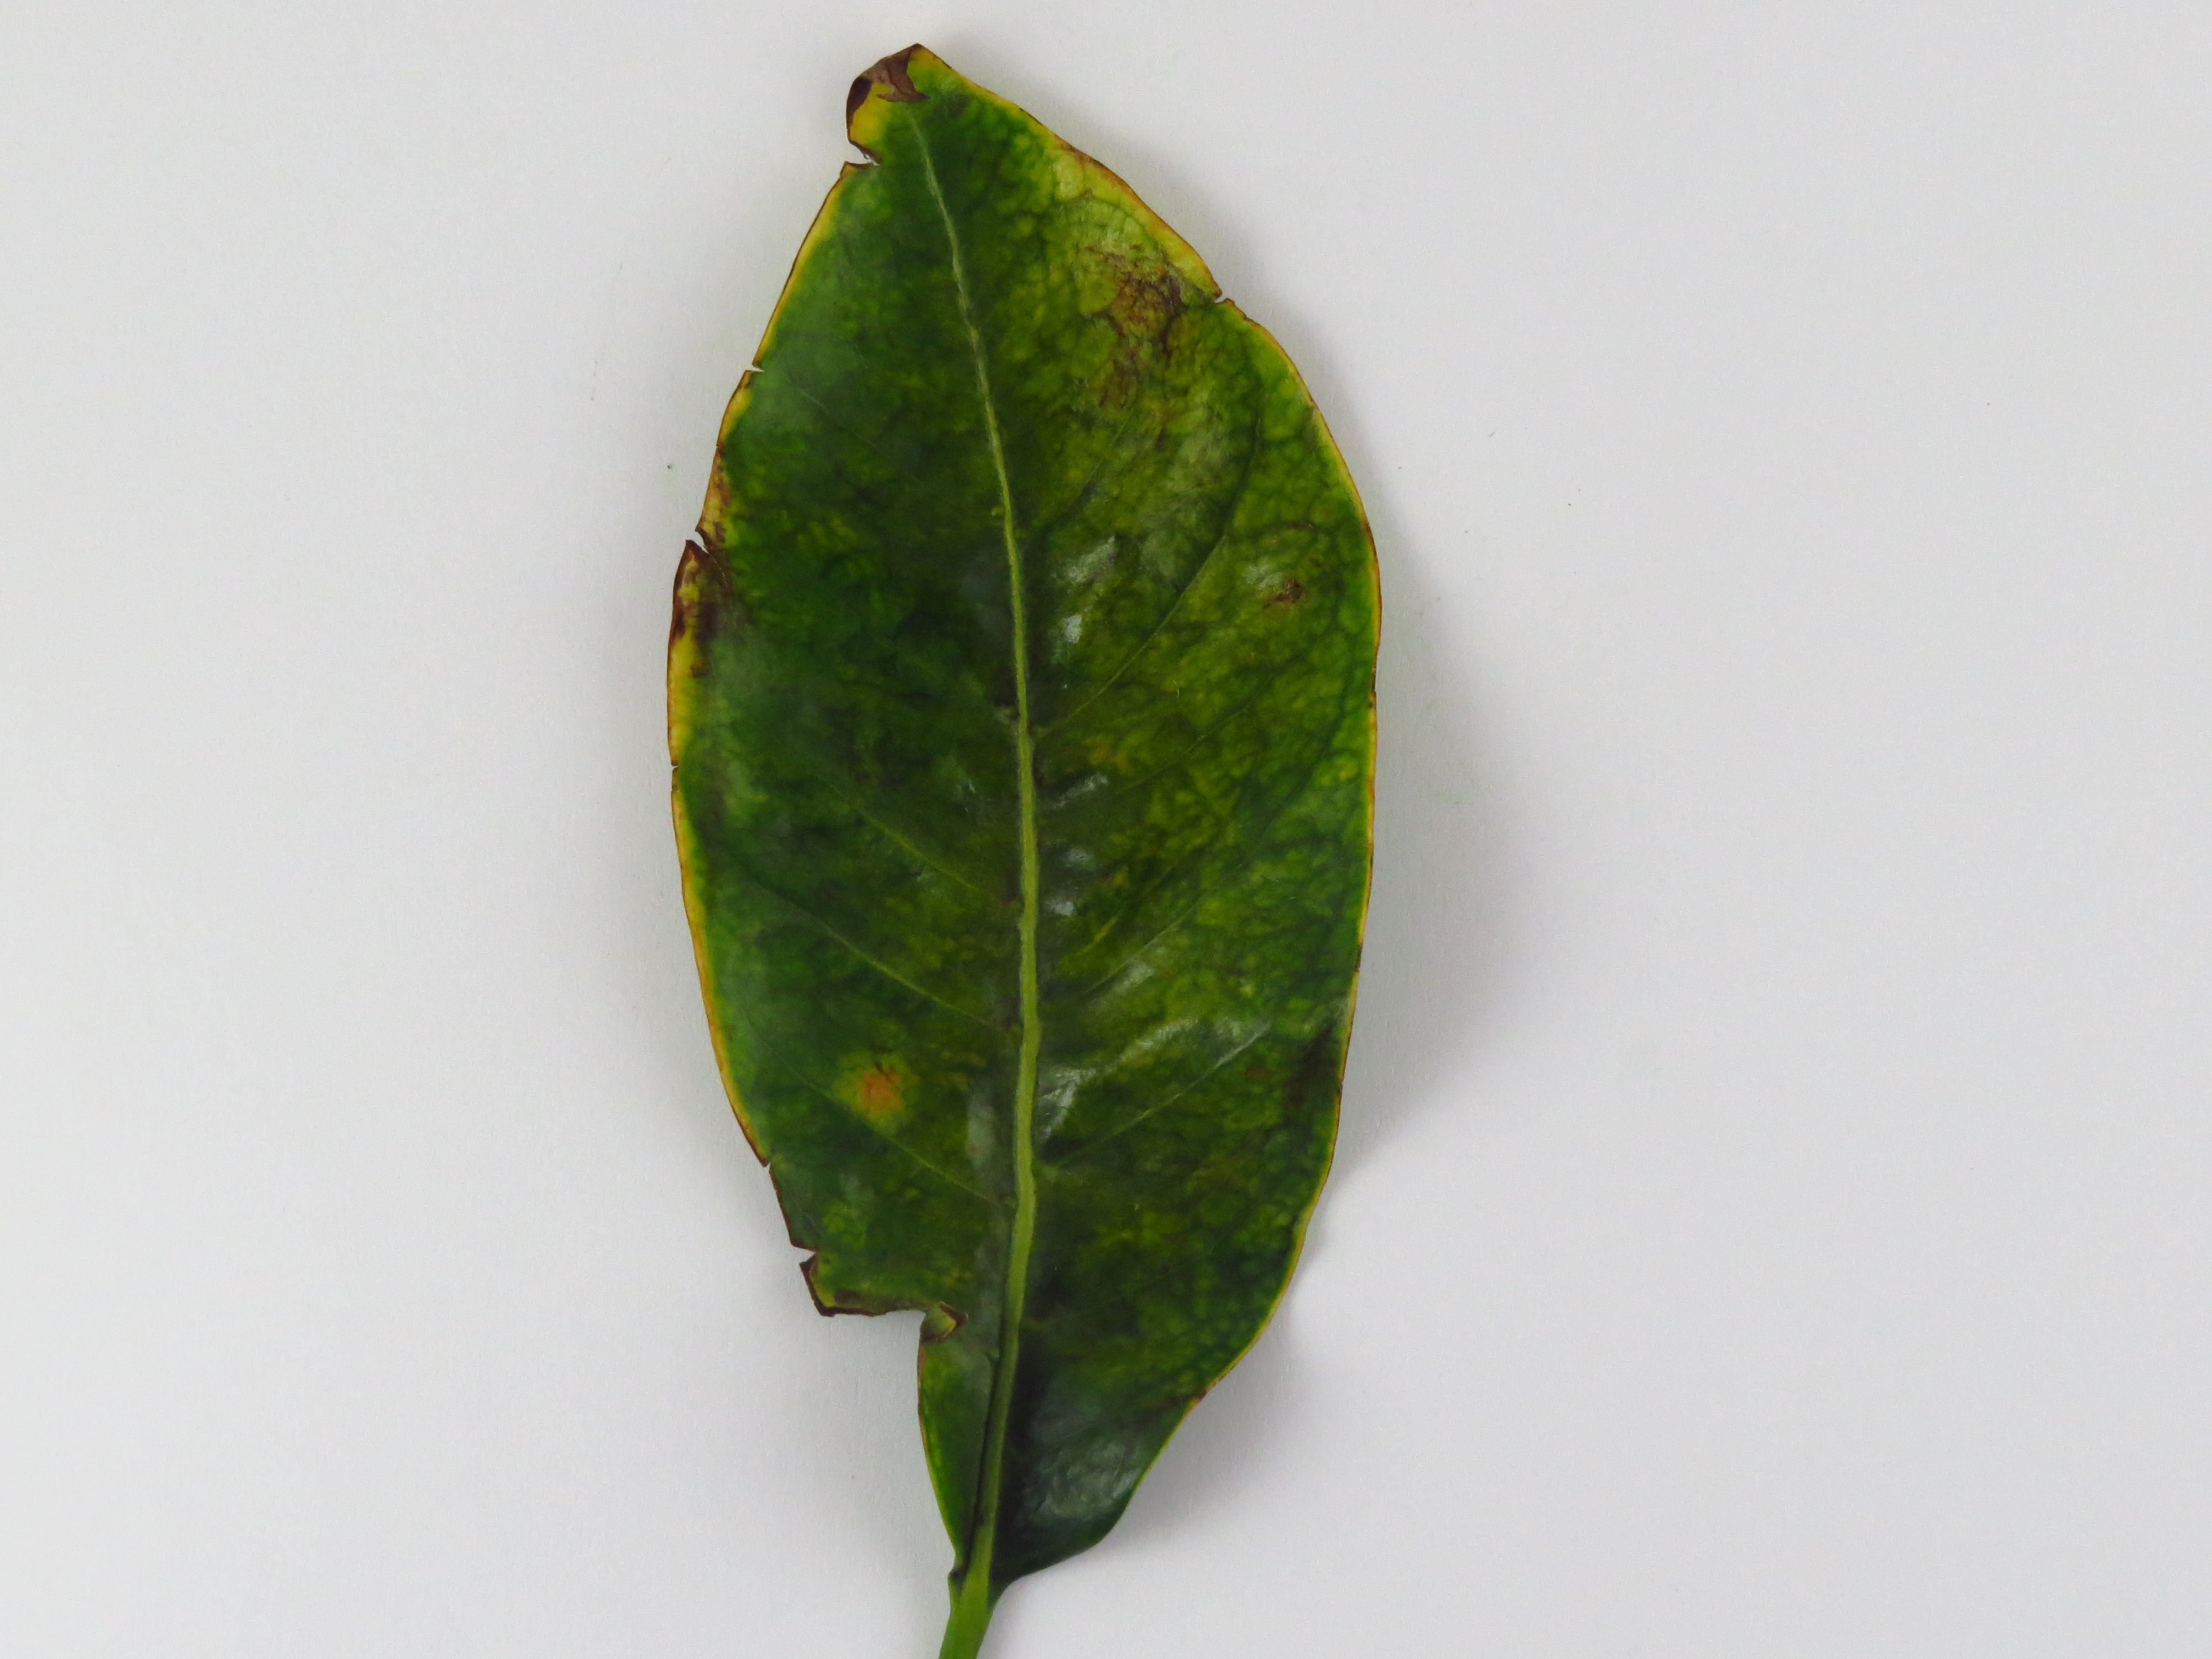
Label: manganese-Mn